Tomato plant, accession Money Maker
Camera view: bottom (45 deg); turntable rotation: 180 degrees
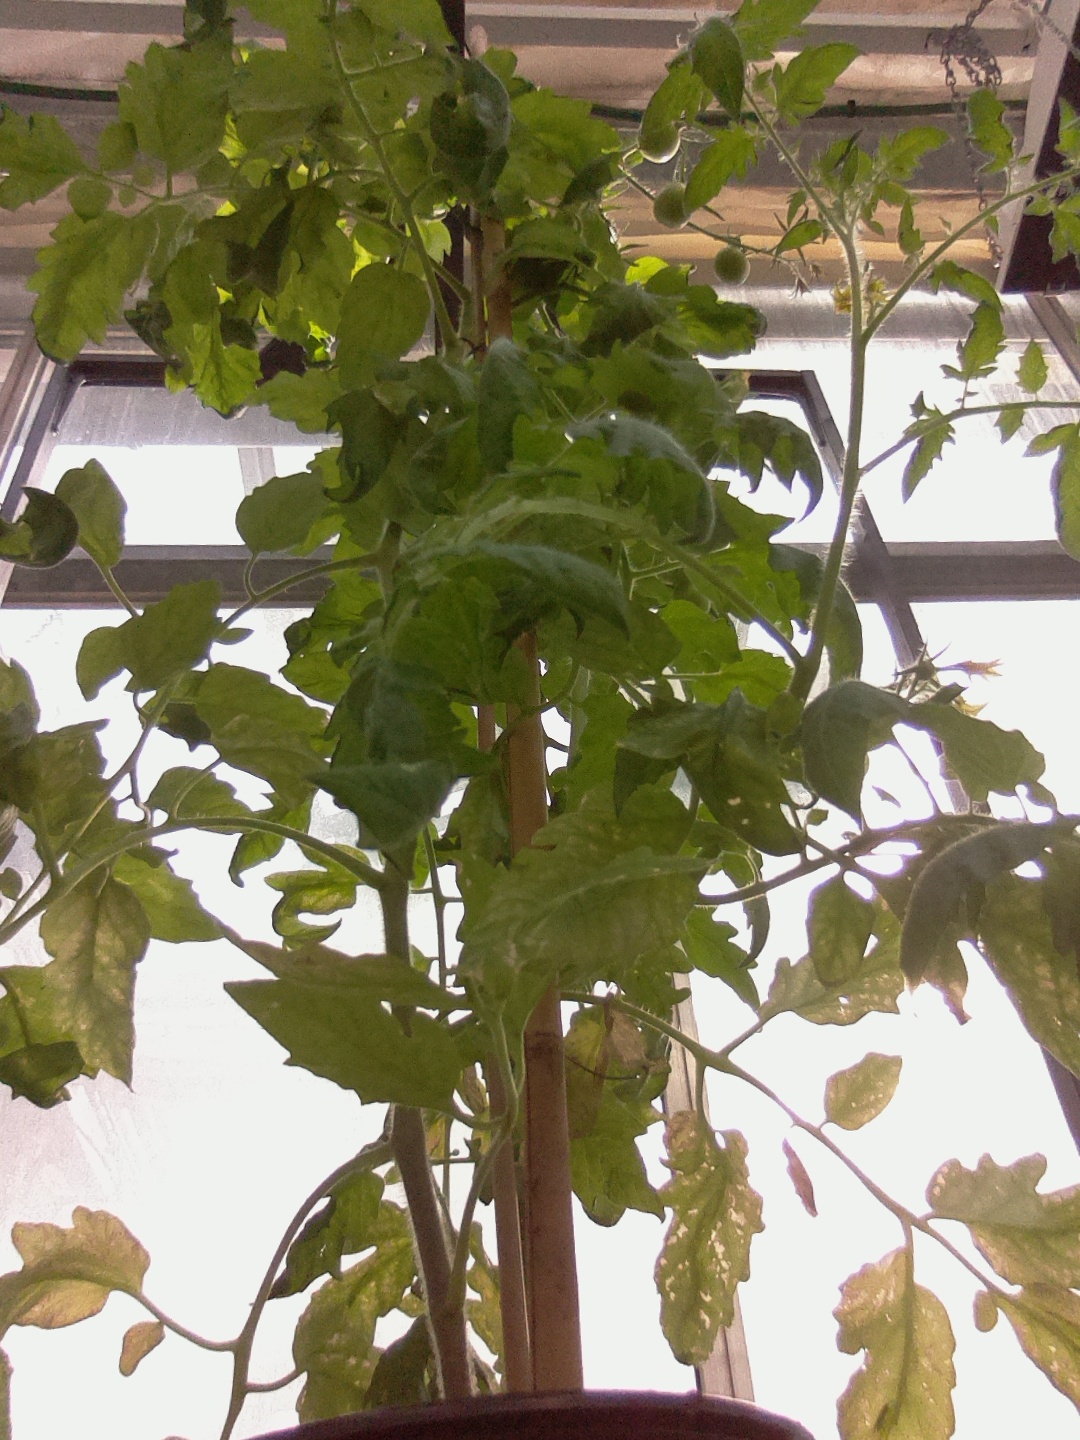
BBCH growth stage 72: 20%-30% of final fruit size